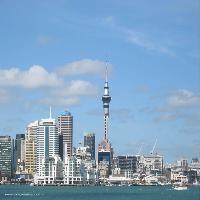
Weather: sun or clear